Monsters and Men

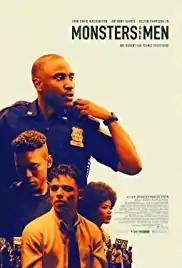
Film poster

Monsters and Men is a 2018 American drama film written and directed by Reinaldo Marcus Green. It was screened in the U.S. Dramatic Competition section at the 2018 Sundance Film Festival. It was released on September 28, 2018, by Neon. Although not explicitly stated, the plot shows a similarity with the killing of Eric Garner incident, by which the film was inspired.